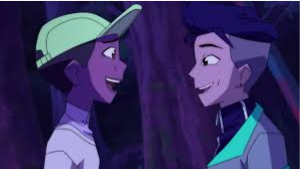
Portrait style: Cartoon Portrait